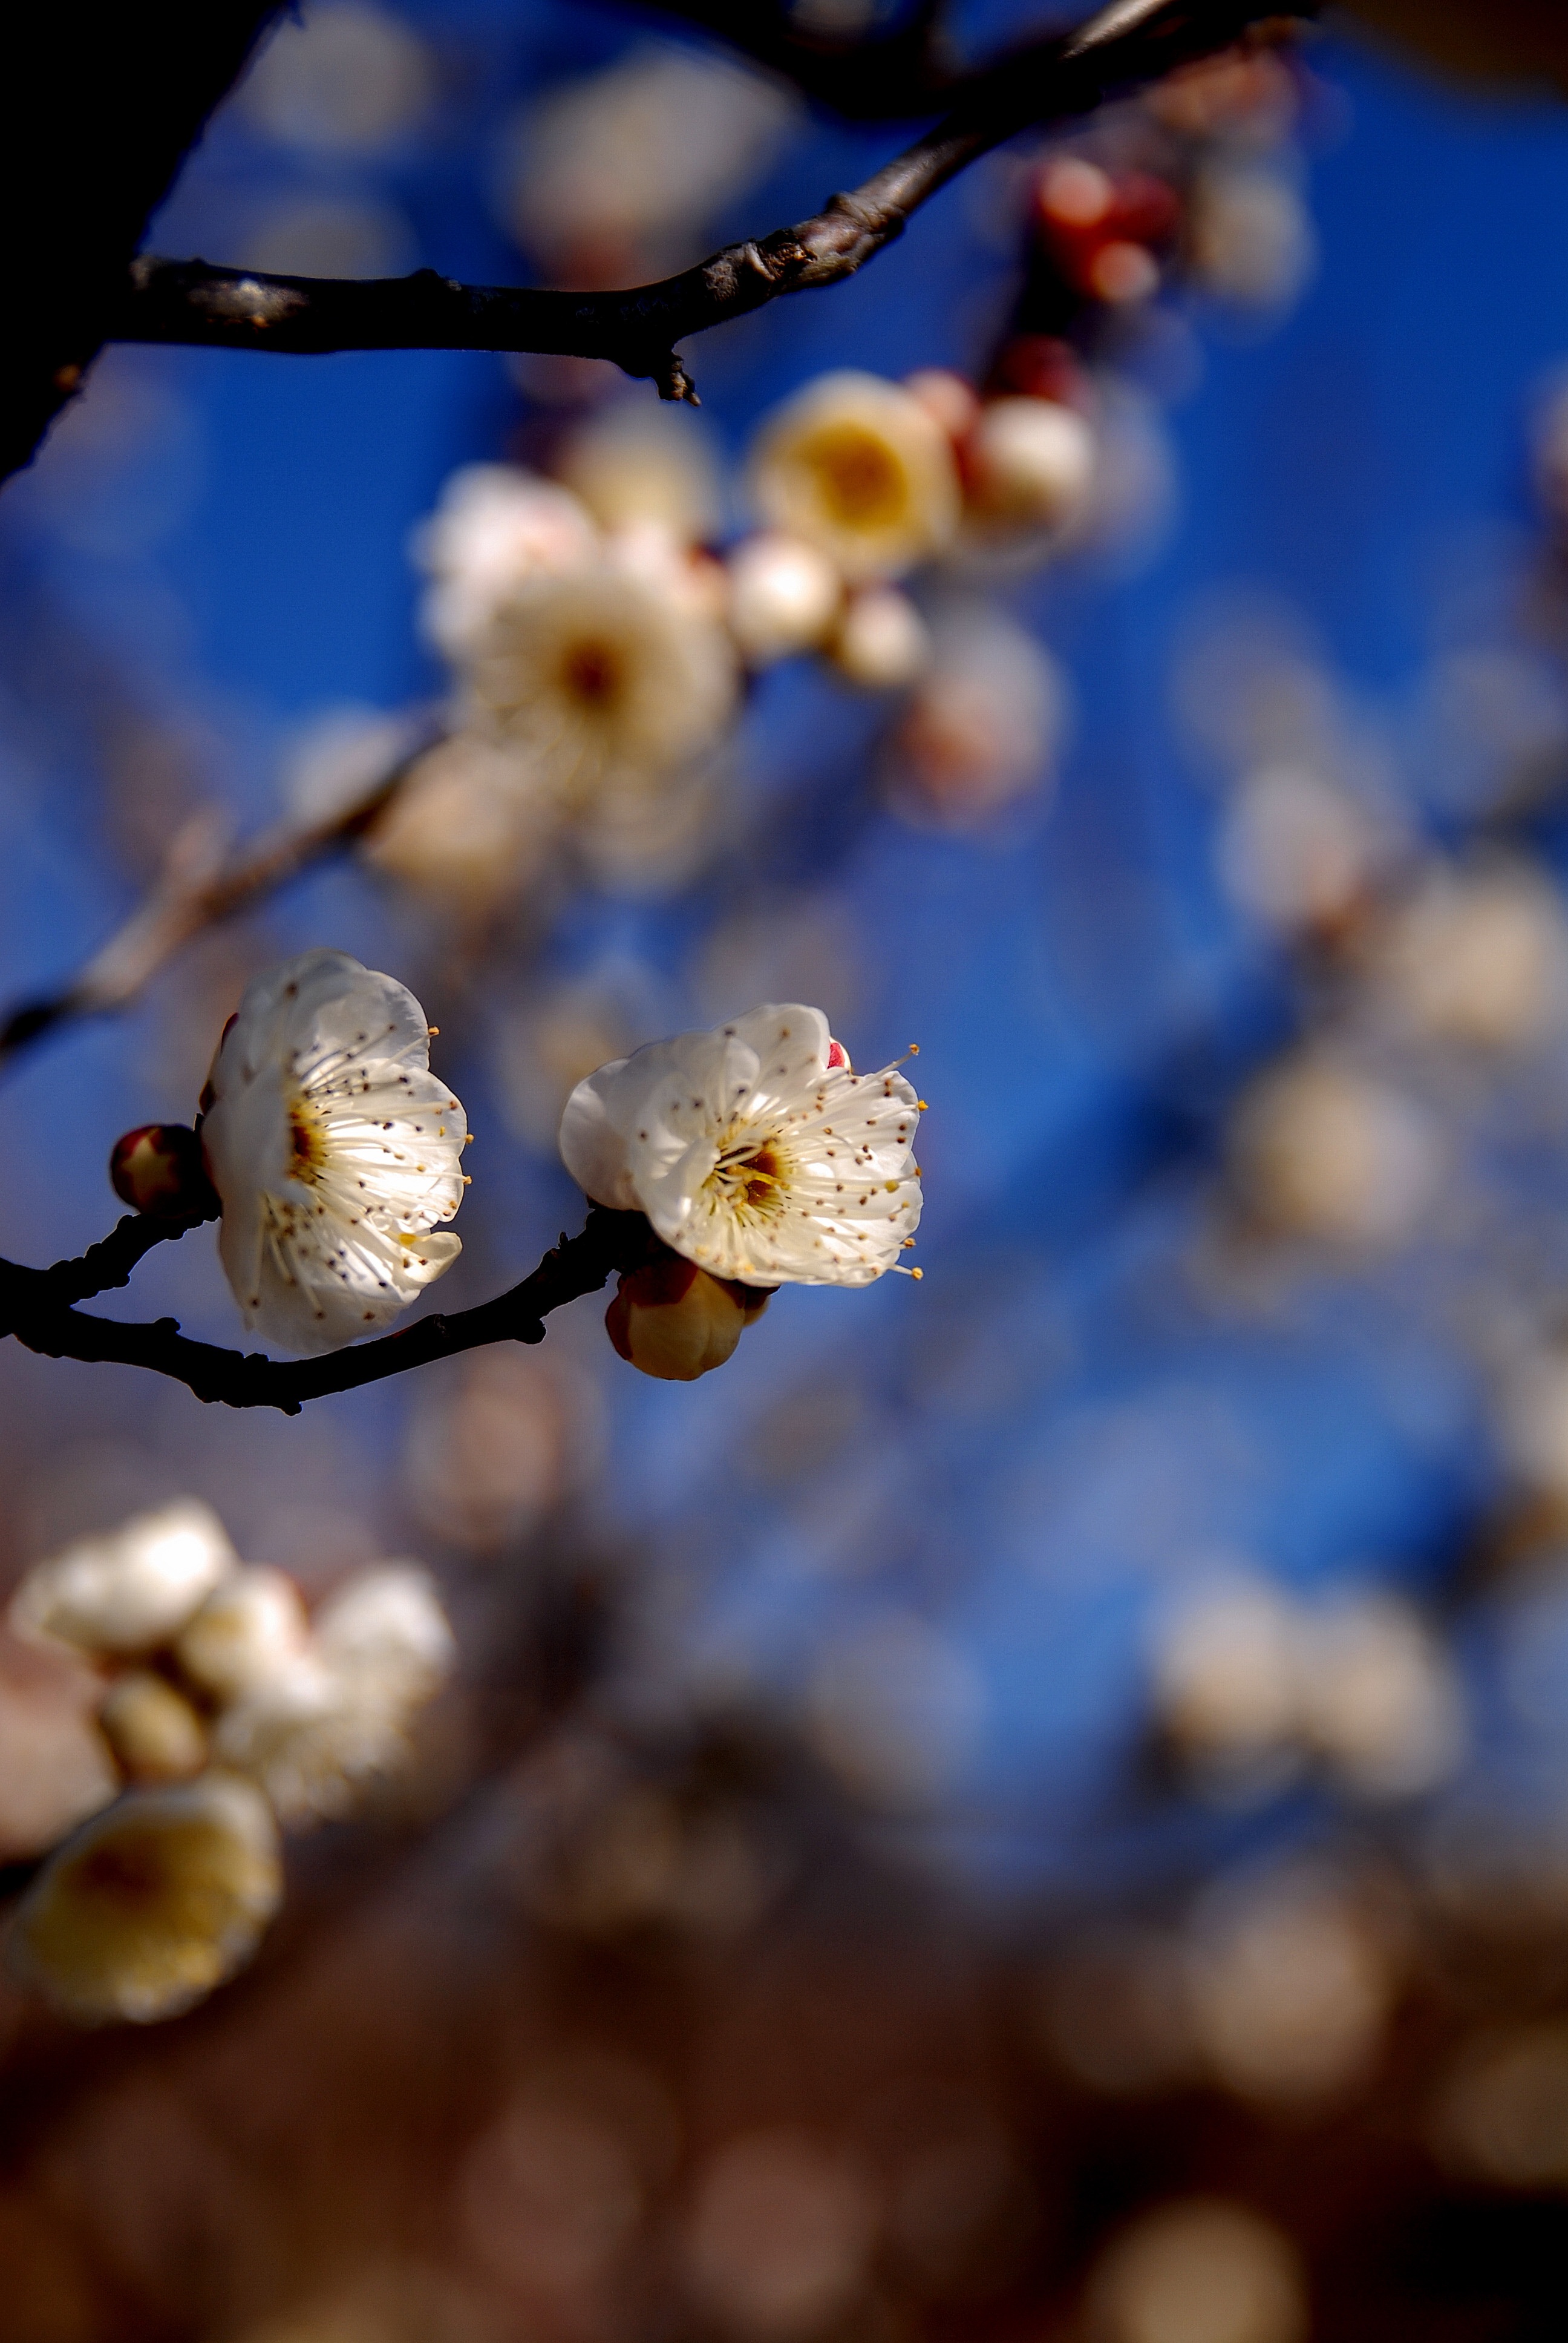
tree, nature, branch, blossom, plant, white, photography, fruit, sunlight, leaf, flower, food, spring, produce, autumn, flora, season, close up, yokohama, macro photography, early spring, plum grove